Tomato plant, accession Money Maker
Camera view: vertical (180 deg); turntable rotation: 330 degrees
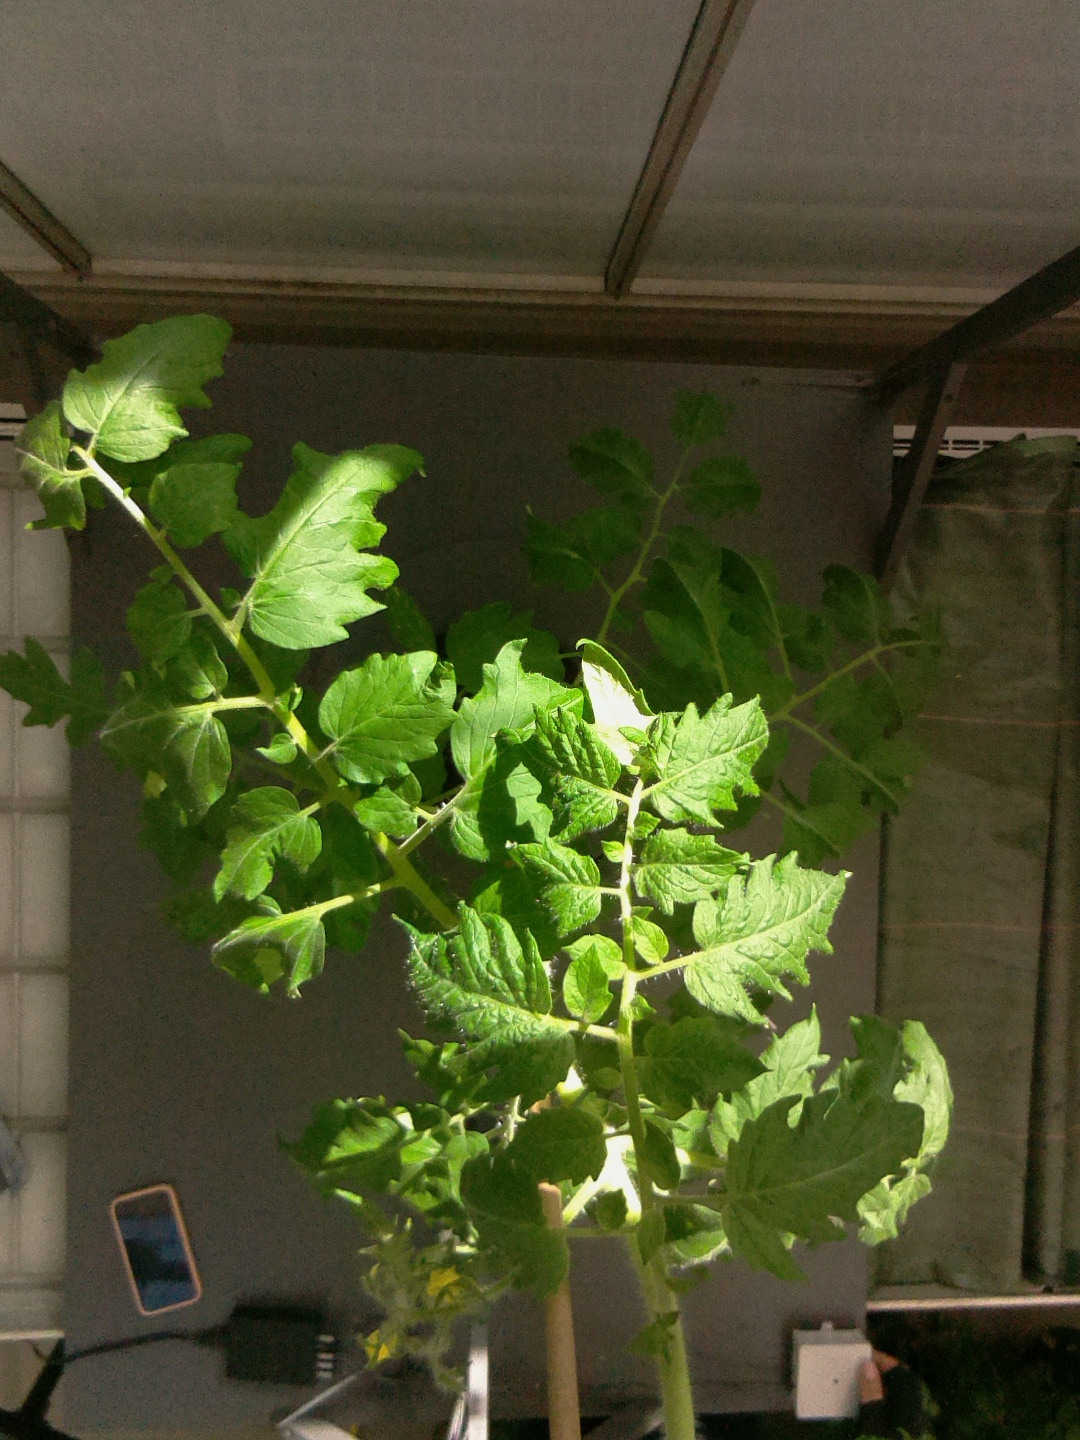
BBCH growth stage 62: 20%-30% of flowers open